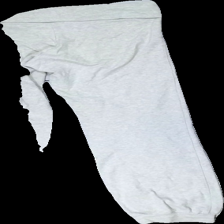
View: back
Type: Trousers
Category: Ladies
Brand: Soc (Stadium)
Colors: Grey
Material: 100% cotton
Cut: Regular
Size: 36
Stains: Major
Price range: <50
Recommended usage: Recycle